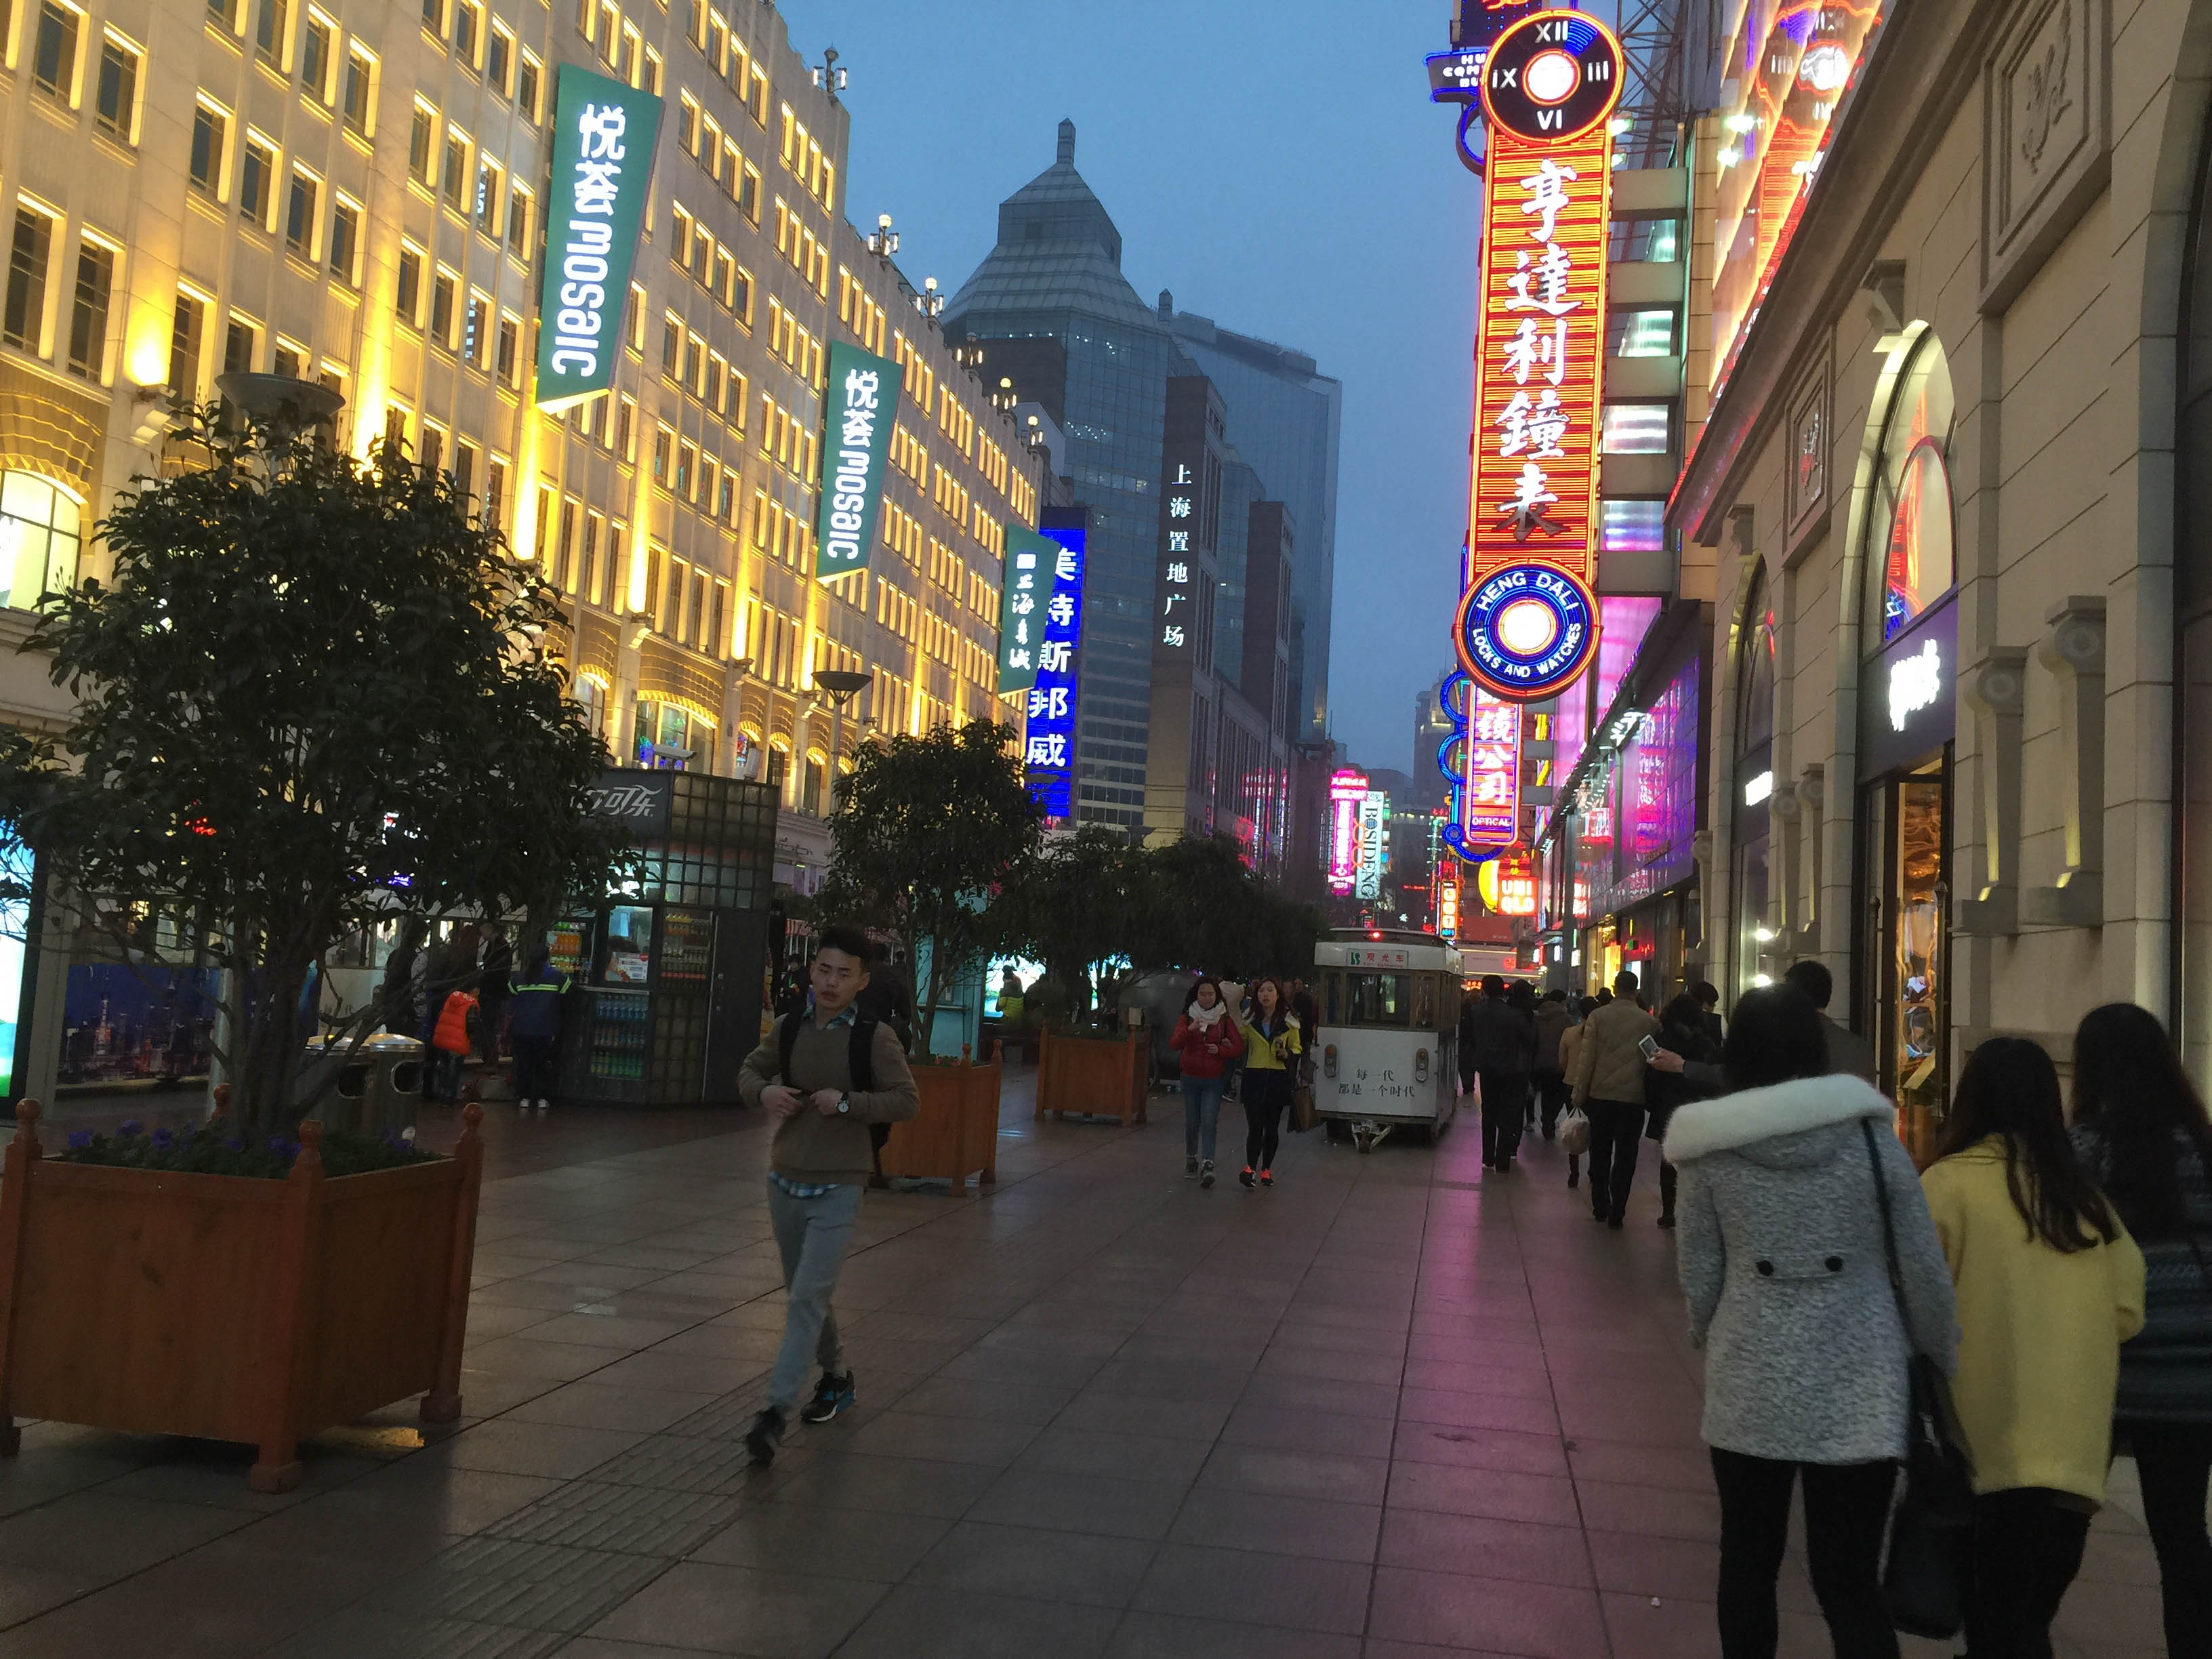
pedestrian, road, street, night, town, city, cityscape, downtown, evening, plaza, shopping, infrastructure, metropolis, neighbourhood, shopping mall, urban area, human settlement, metropolitan area